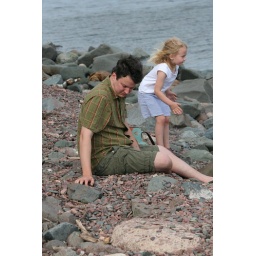
Daddy &amp;amp; Camille throwing rocks in the water in Duluth